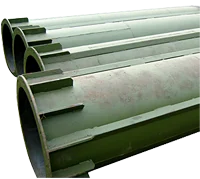
Label: Chimney